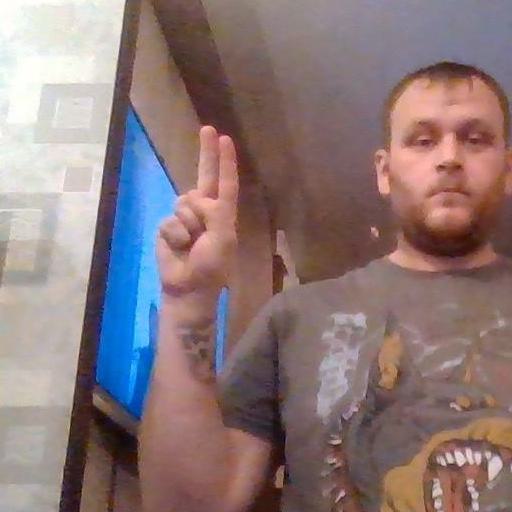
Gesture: two_up